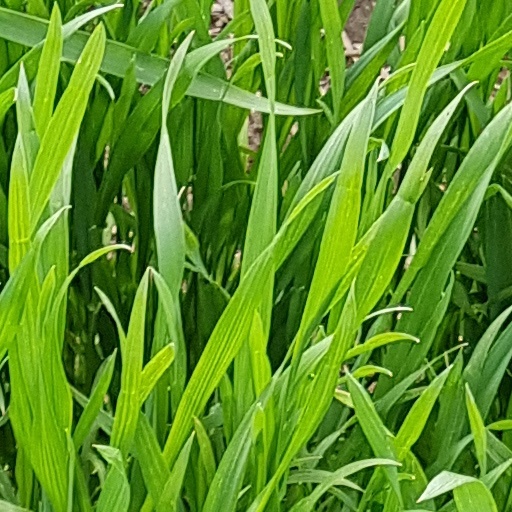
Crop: wheat